Valentin Duc

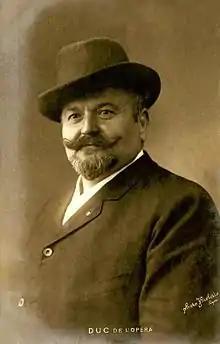
Valentin Duc, by J. Bioletto (photographer in Lyon in 1901-1902).

Joseph Valentin Duc (24 January 1858 – 23 February 1915) was a French operatic tenor.